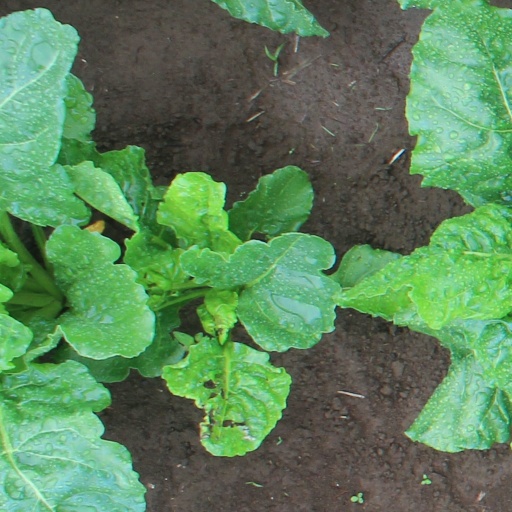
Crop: sugar beet